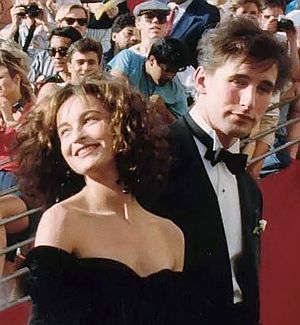
Jennifer Grey
Grey og William Baldwin ved Oscaruddelingen 1988
Jennifer Grey er en amerikansk skuespiller. Hun er best kendt for rollerne som Frances "Baby" Houseman i filmen Dirty Dancing og som Jeanie Bueller i En vild pjækkedag.